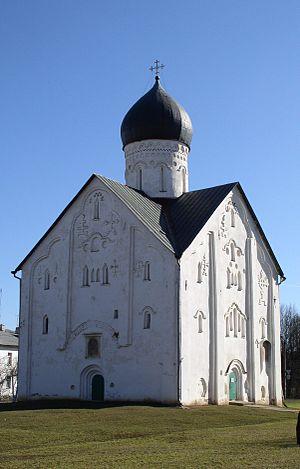
L’architecture russe s’enracine dans la culture matérielle de l'état slave des Rus' de Kiev. À la chute du royaume de Kiev, l’histoire de l'architecture russe s’est poursuivie dans les principautés de Vladimir-Souzdal, de Novgorod, puis dans les États successifs du tsarat de Russie, de l’Empire russe, et de l’Union soviétique, jusqu'à l'actuelle fédération de Russie.
Le présent article reprend les types architecturaux d'églises russes du XIᵉ siècle au XVIIIᵉ siècle.
L'église de la Transfiguration-du-Sauveur-sur-Iline ou église du Sauveur de la Transfiguration-dans-la-rue-Iline, est un édifice religieux de la ville de Novgorod en Russie construit en 1374 et réputé pour avoir conservé jusqu'à nos jours des fresques réalisées par Théophane le Grec, datant de 1378.